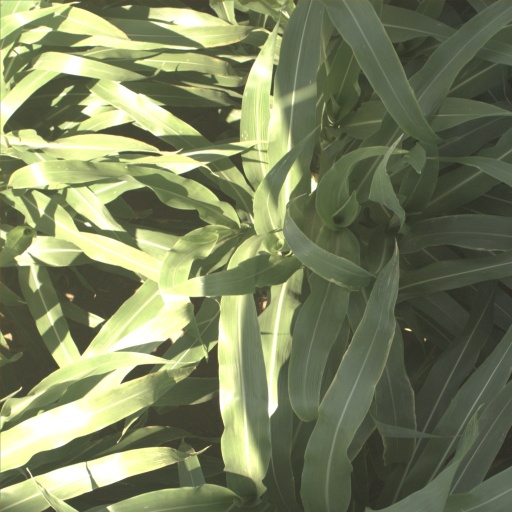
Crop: sorghum